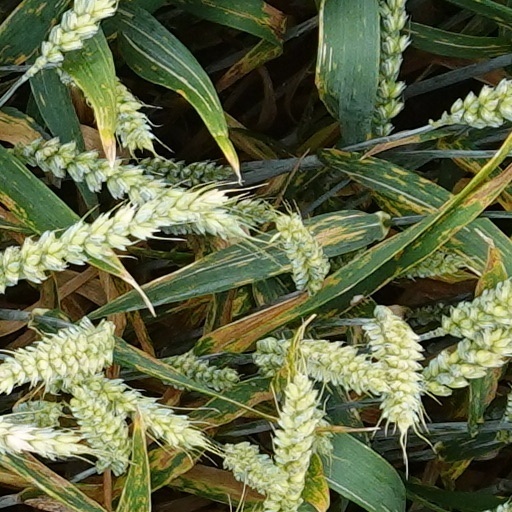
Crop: wheat